Caterham

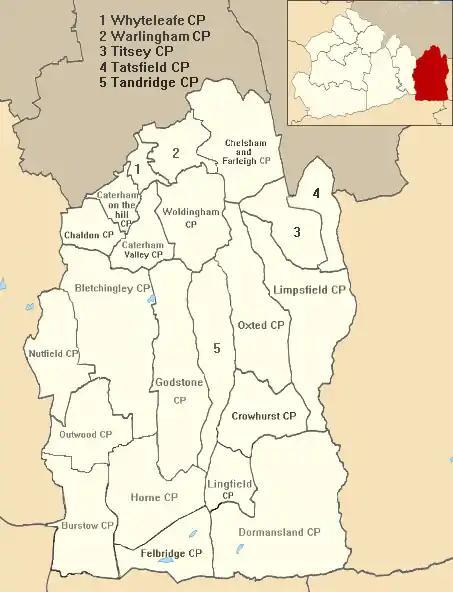

From 1877 Caterham Barracks on the hill was a depot for the Foot Guards regiments. The barracks were closed in 1995 and the site was redeveloped for housing.